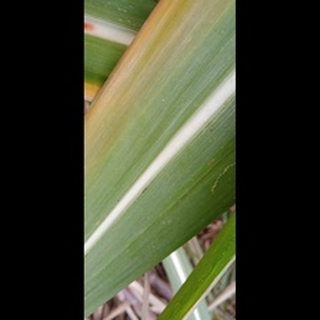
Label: sugarcane_yellow_leaf_disease